MTT Turbine Superbike

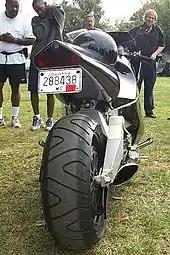
Rear view showing the wide rear tire and large bore exhaust (lower right)

When MTT president Ted Mclntyre decided to add a motorcycle to his firm's range, he appointed Christian Travert, a former bike racer and custom builder, to head the project. Early models were powered by a Rolls-Royce-Allison Model 250-C18 gas turbine producing a claimed at 52,000 rpm. Unlike some turbojet-powered motorcycles which relied on jet propulsion for thrust, the Y2K Superbike's turboshaft engine drives the rear wheel via a two-speed gearbox and chain and sprocket. The motorcycles are produced on demand and made to order for buyers.